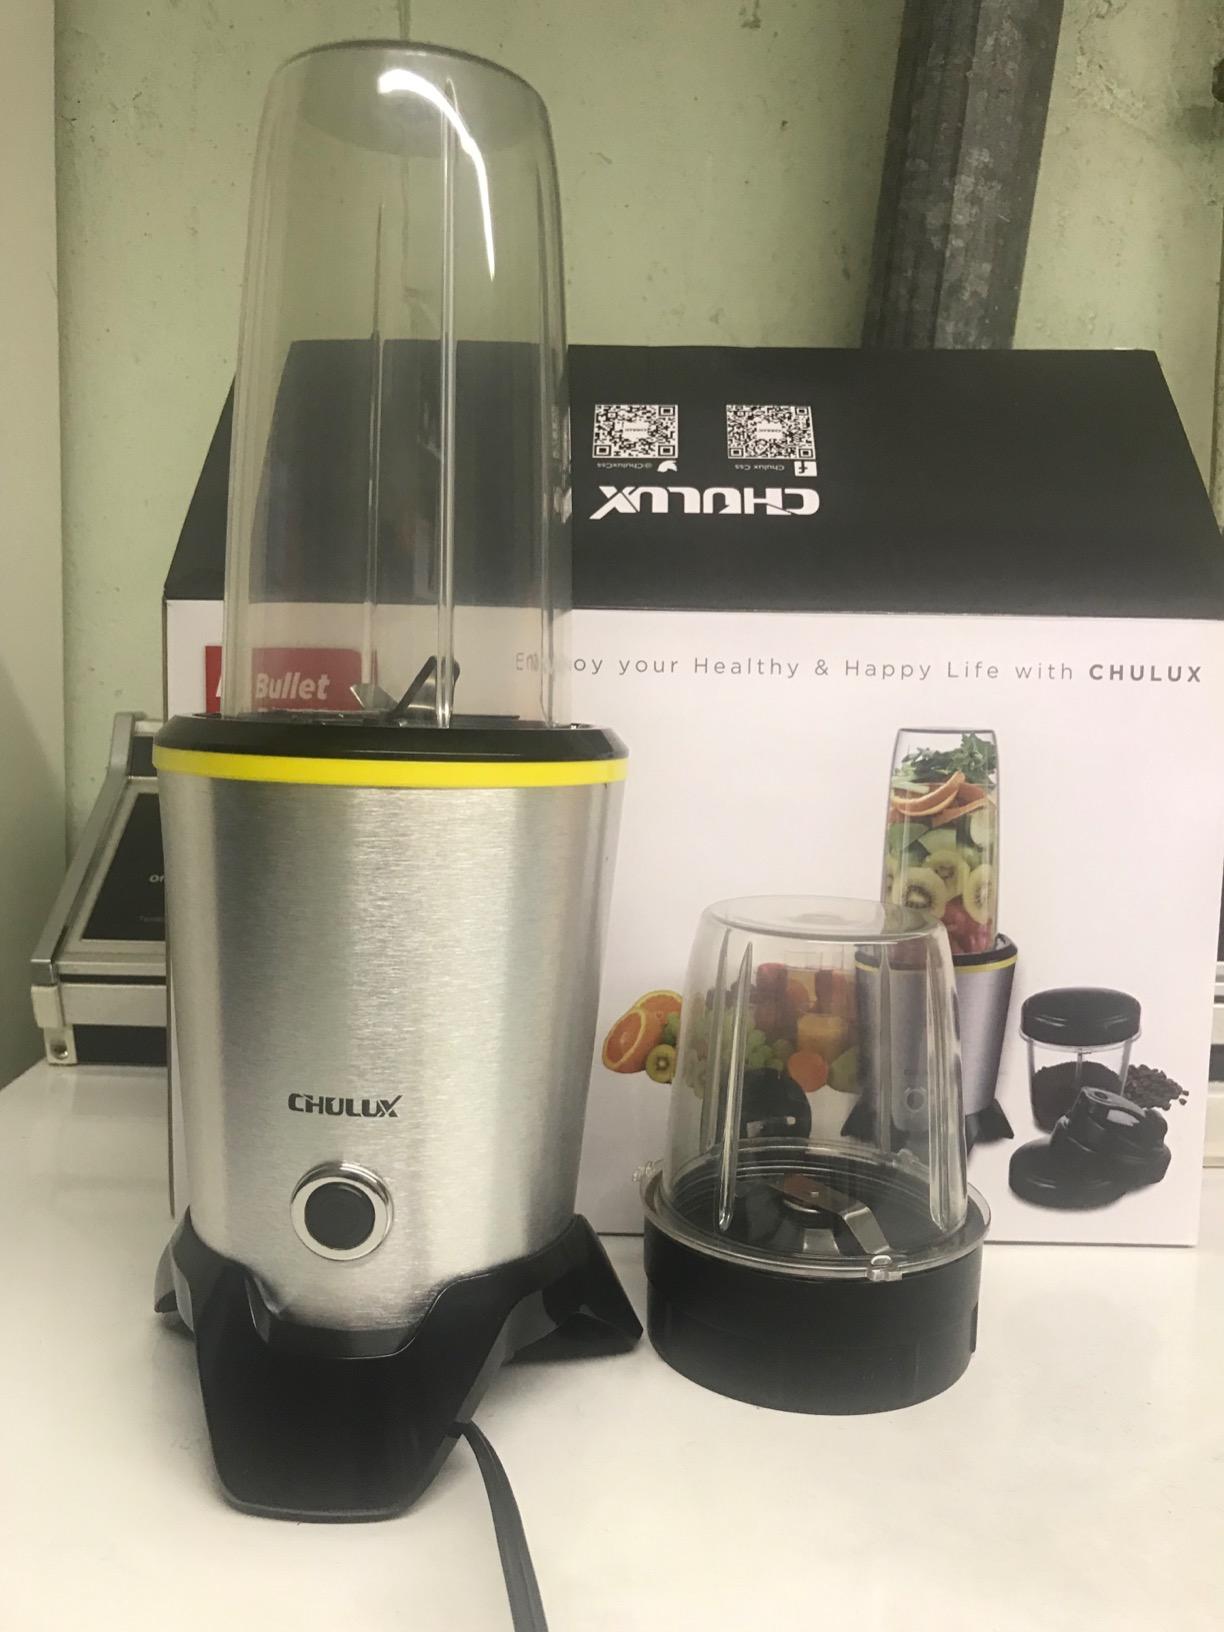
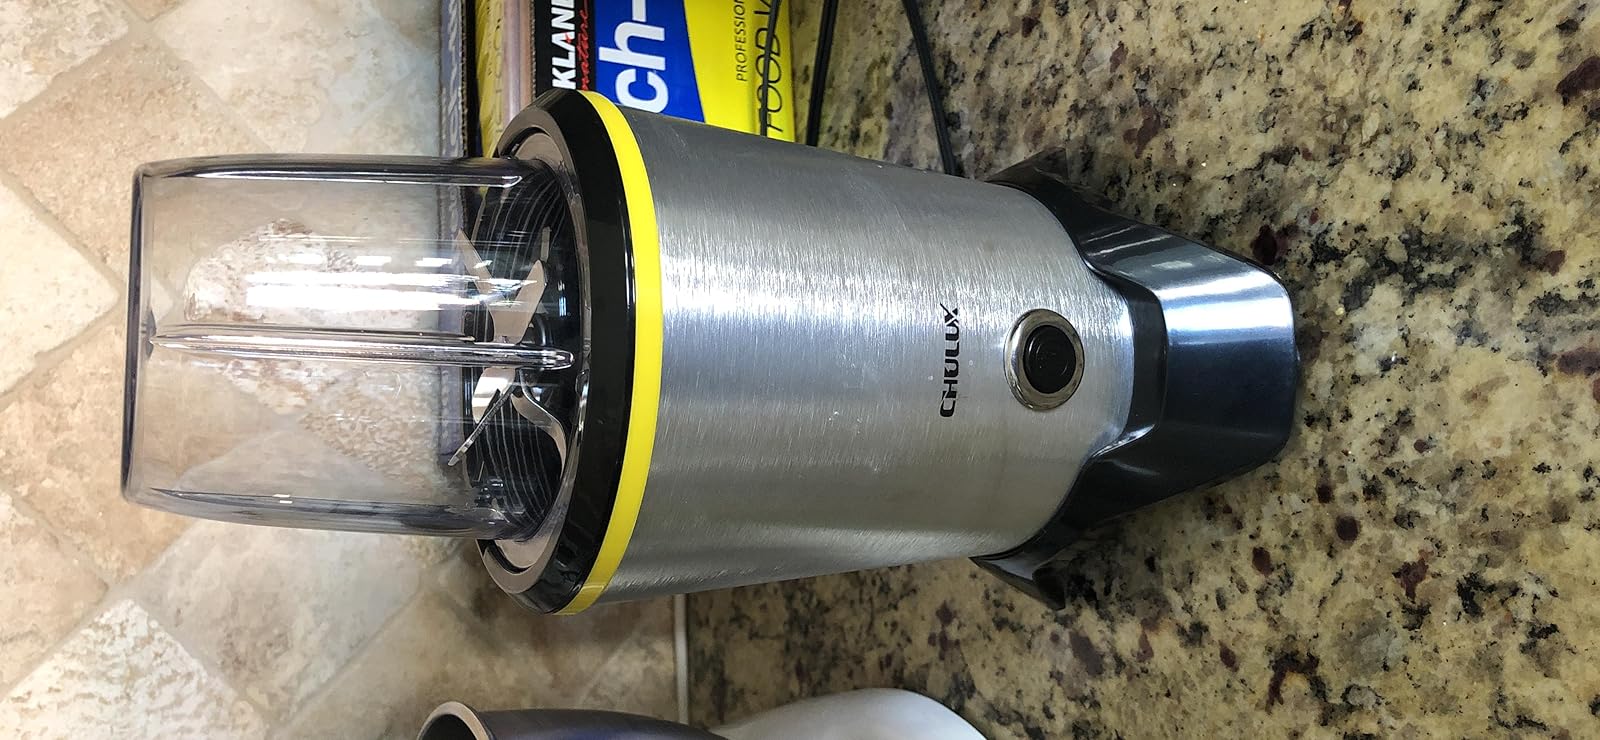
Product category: items_blender
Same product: yes